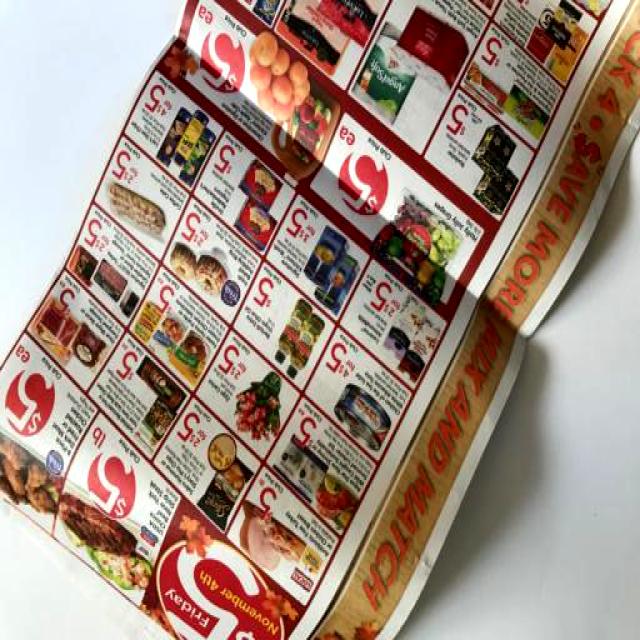
Label: Paper